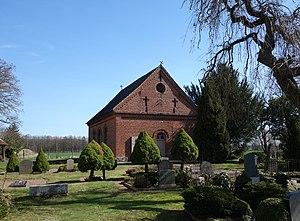
Vue occidental de l'église de Leddin, ville de Neustadt (Dosse), arrondissement Prignitz-de-l'Est-Ruppin, état fédéral de Brandebourg, Allemagne Object location52°